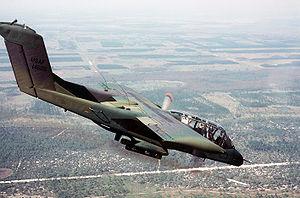
Le phosphore blanc est un allotrope commun de l'élément chimique phosphore qui permet des utilisations militaires extensives comme agent incendiaire, agent de protection par écran de fumée et comme un composant d'arme anti-personnel capable de provoquer des brûlures plus ou moins graves. Couramment utilisé en tant que fumigène, il devient une arme chimique lorsqu'il est utilisé directement pour ses capacités offensives. Le protocole III additionnel à la Convention sur certaines armes classiques de l'ONU, signé en 1980 et ratifié en 1983, réprouve son utilisation. Le phosphore blanc a été utilisé en début du XXIᵉ siècle par l'Irak, la Russie et l'Argentine, et est encore aujourd'hui utilisé par les États-Unis et Israël.